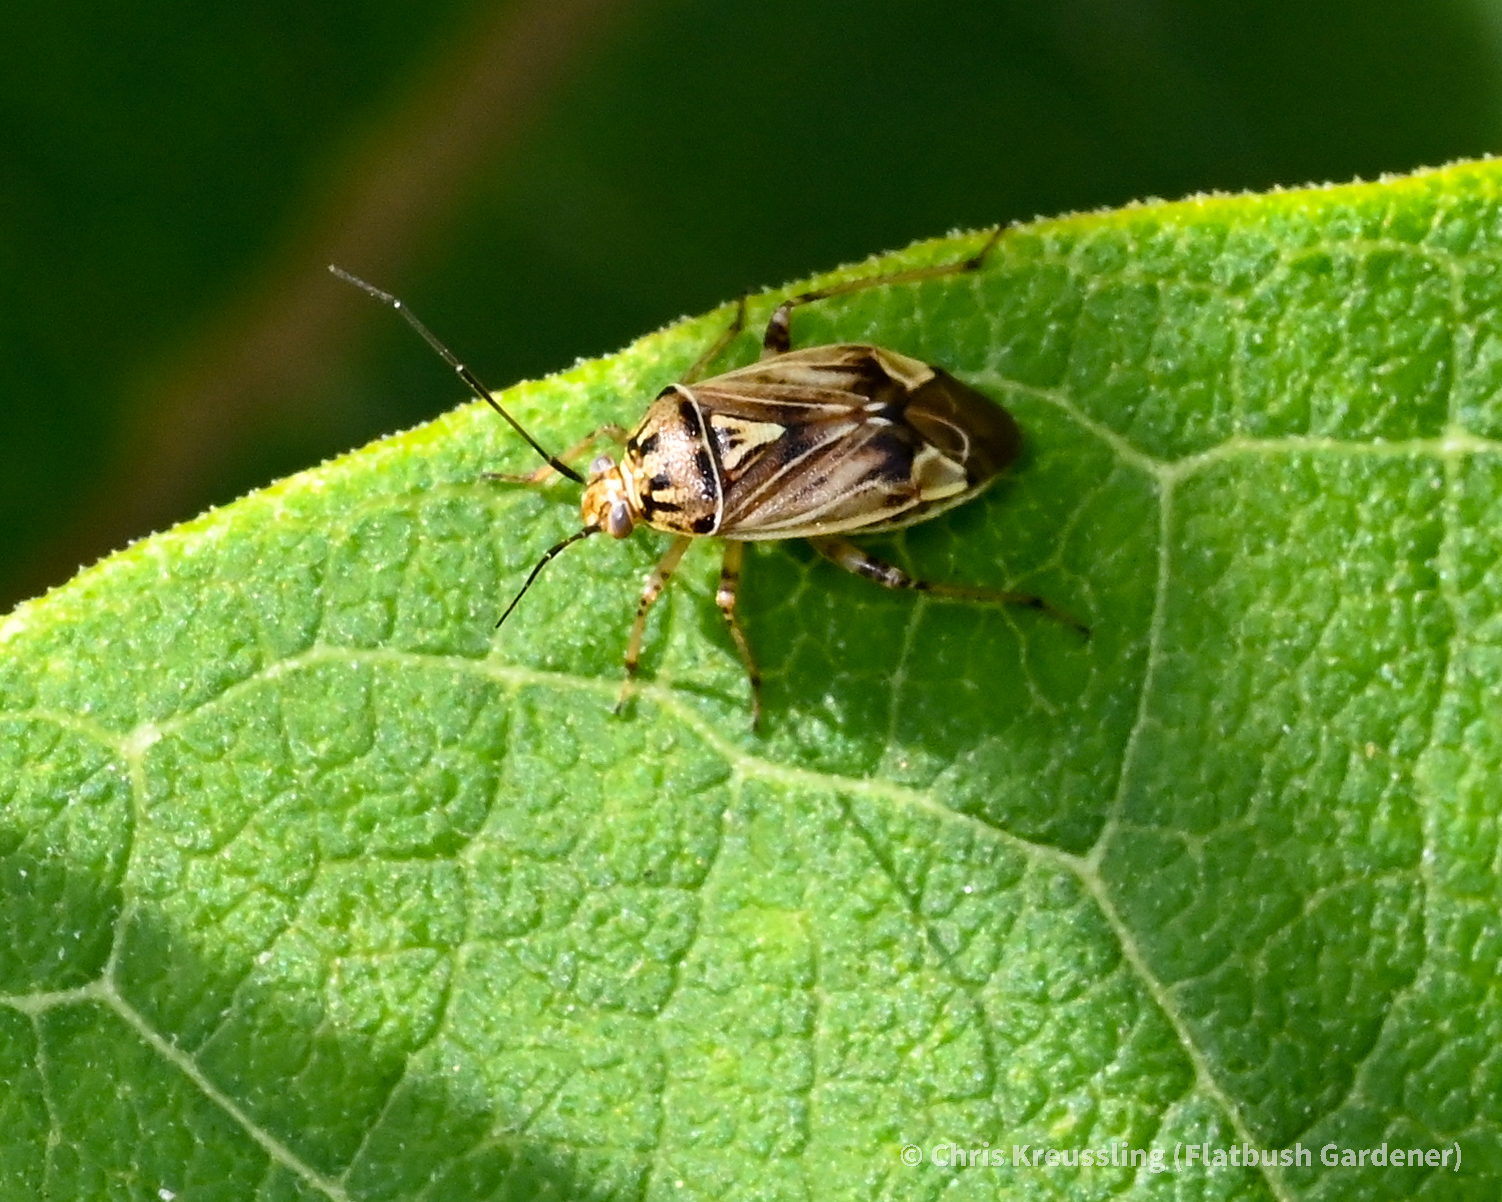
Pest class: lygus_bug